Voivode of Transylvania

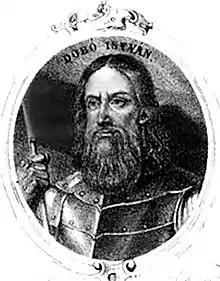
Baron István Dobó of Ruszka, last voivode appointed by a king of Hungary (1553–1559)

King John I accepted Ottoman suzerainty in 1529, but in the Treaty of Nagyvárad of 1538 he conceded the right of the Habsburgs to succeed him after his death. At that point his voivodes, Stephen Majláth and Emeric Balassa, decided to separate Transylvania from the kingdom in order to save the province from an Ottoman invasion. Although other leading Transylvanian noblemen soon joined them, King John I overcame their rebellion in some weeks.